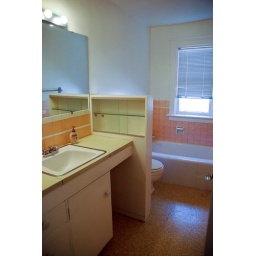
The bathroom on possession day. While slick and giving privacy, that medicine cabinet cut the room in half visually.